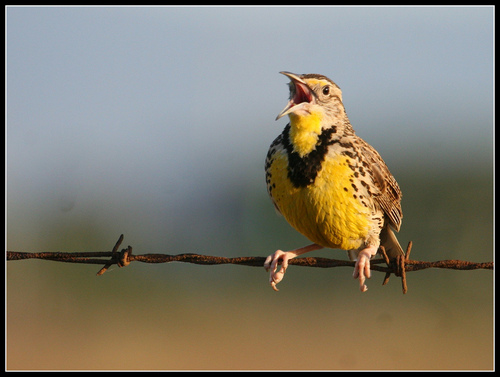
a yellow and brown bird is sitting on a tree branch with its beak open.
this bird has a yellow throat, a white bill, and white feet.
this bird is yellow with a black neck, and a tan body.
this colorful bird has a long narrow bill and a yellow belly.
this is a yellow bird with brown on the wingbars and a large bill
this bird sports light brown on it's wings, while showing a bright yellow on it's belly and throat, with a black breast separating those two regions.
this bird has wings that are brown and has a yellow bellysmall bird with a beautiful yellow throat, breast and belly, it has a black band that goes across its throat and brown-cream speckled sides, its tarsus are pink and it has a small beak.
the bird has a black and yellow belly and it has a brown/white wing bar.
this bird has a yellow belly, black breast, brown wings, a skinny slightly curved pointy beak.
Species: Western Meadowlark